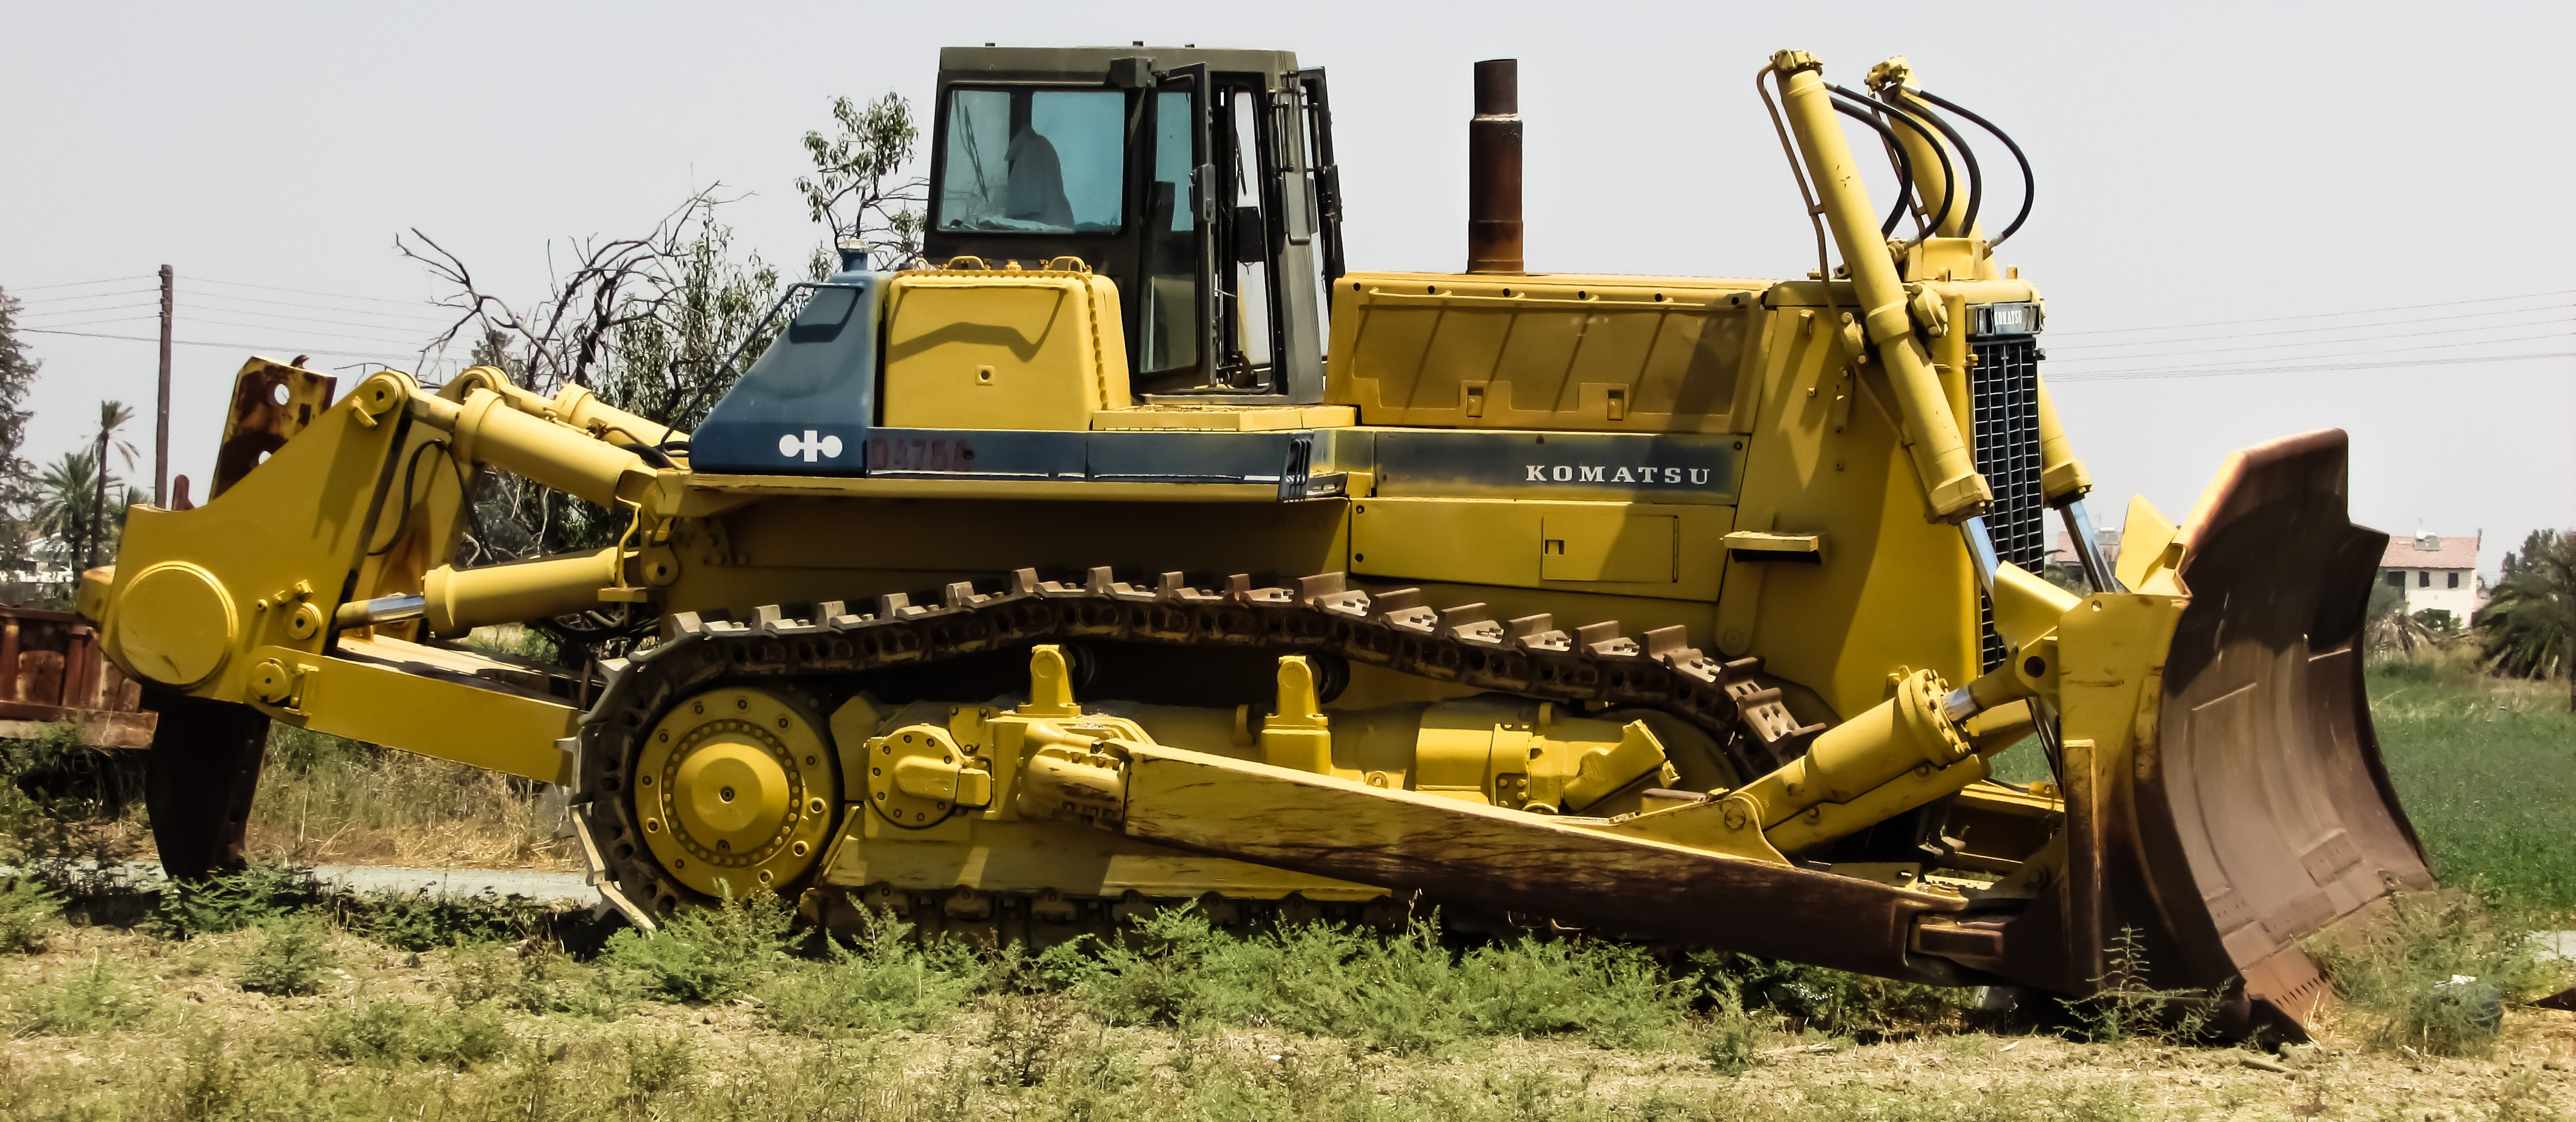
field, asphalt, vehicle, equipment, machine, machinery, yellow, agriculture, bulldozer, heavy, harvester, construction equipment, land vehicle, light commercial vehicle